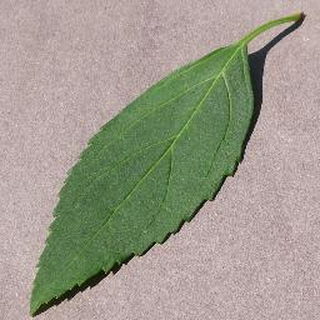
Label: healthy_cherry